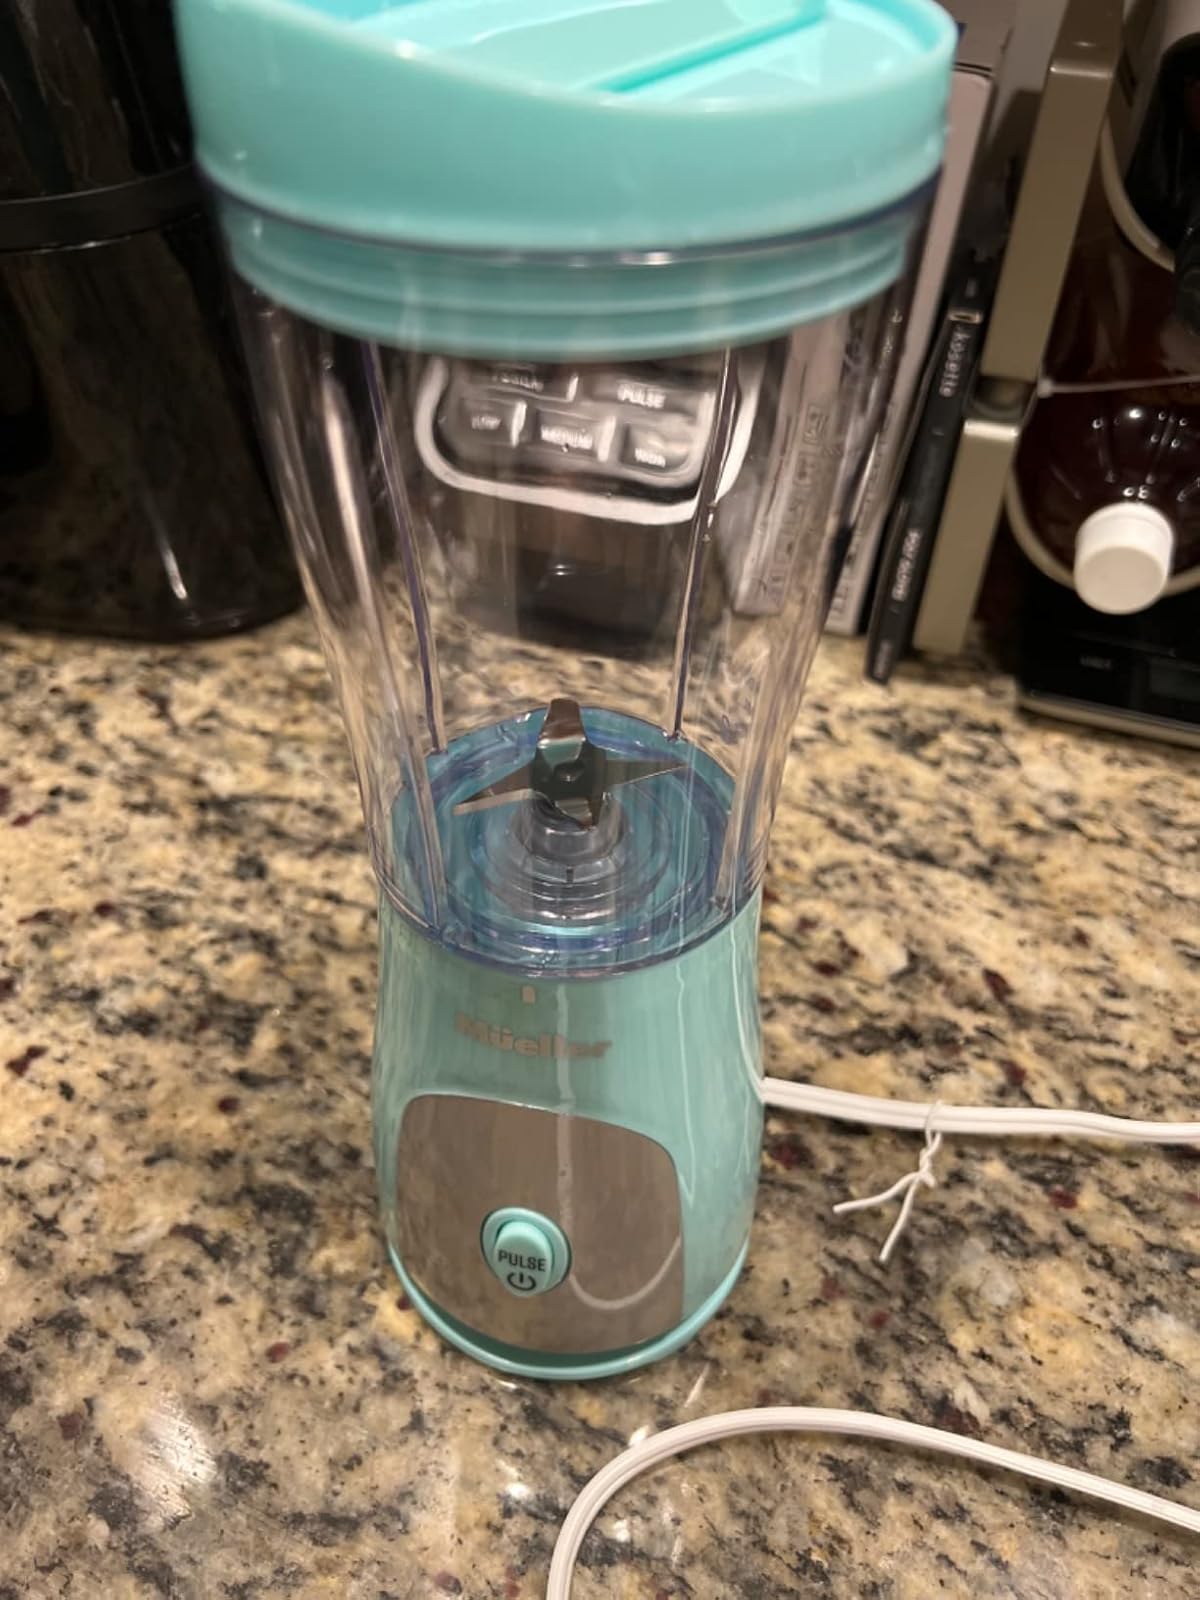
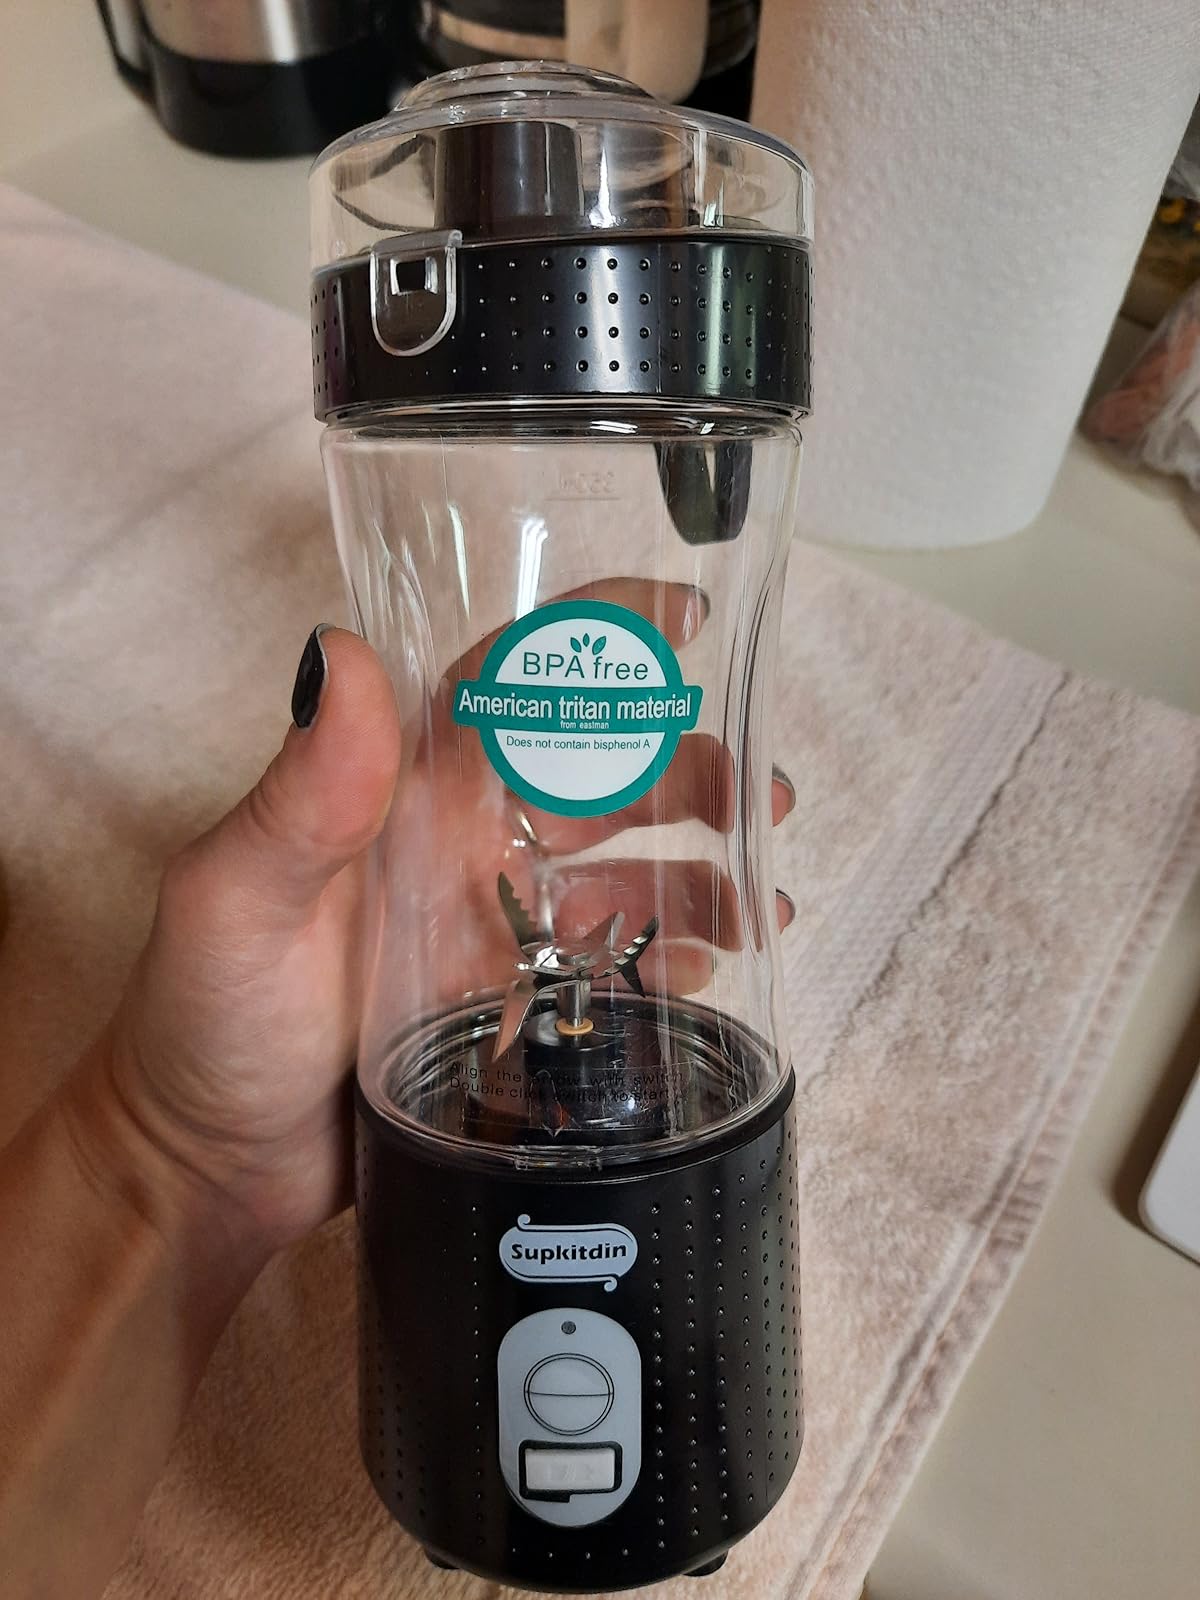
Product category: items_blender
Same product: no